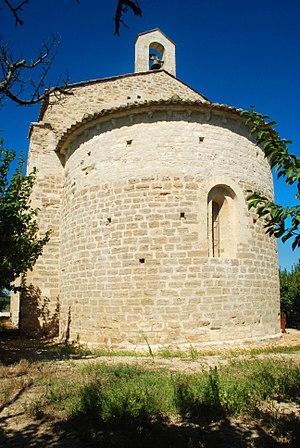
France - Gard - Saint-Paul-les-Fonts - Chapelle Saint-André de Sévanes
Saint-Paul-les-Fonts est une commune française située dans le département du Gard, en région Occitanie.
La chapelle Saint-André de Sévanes est une chapelle romane située à Saint-Paul-les-Fonts dans le département français du Gard en région Occitanie.